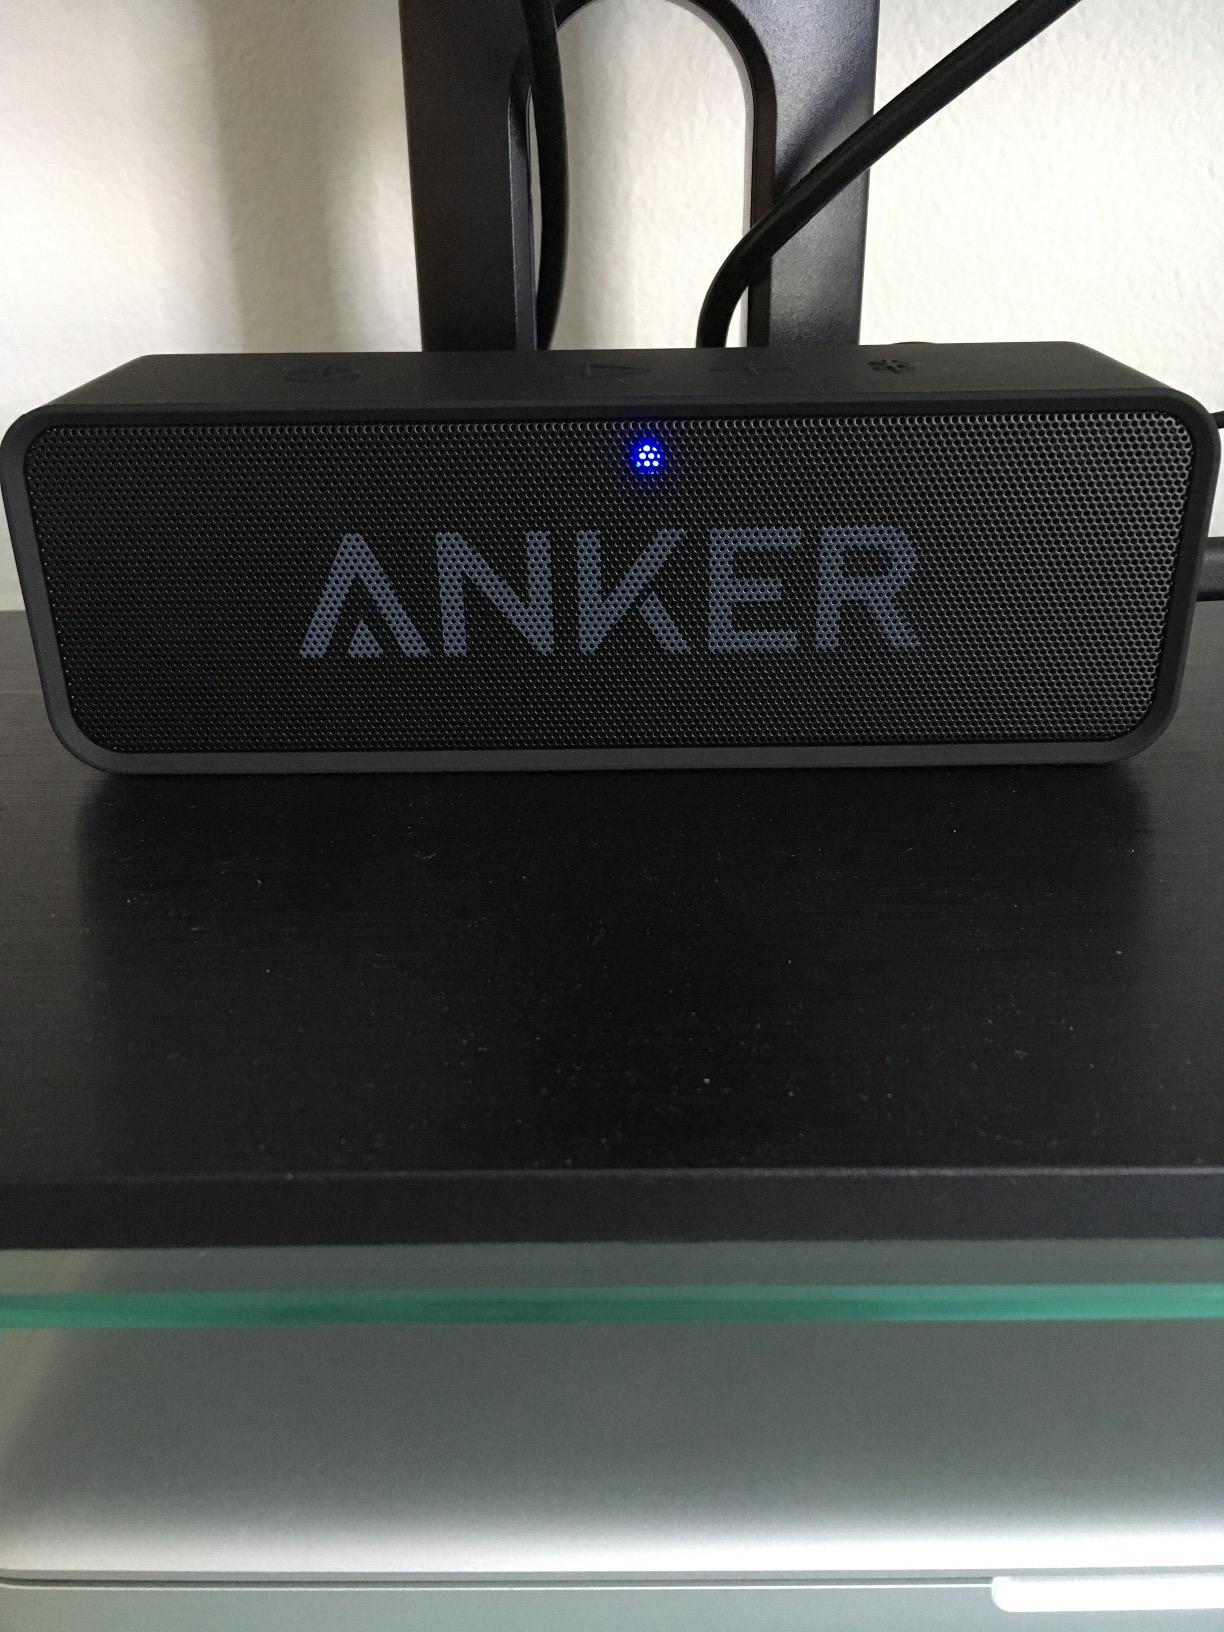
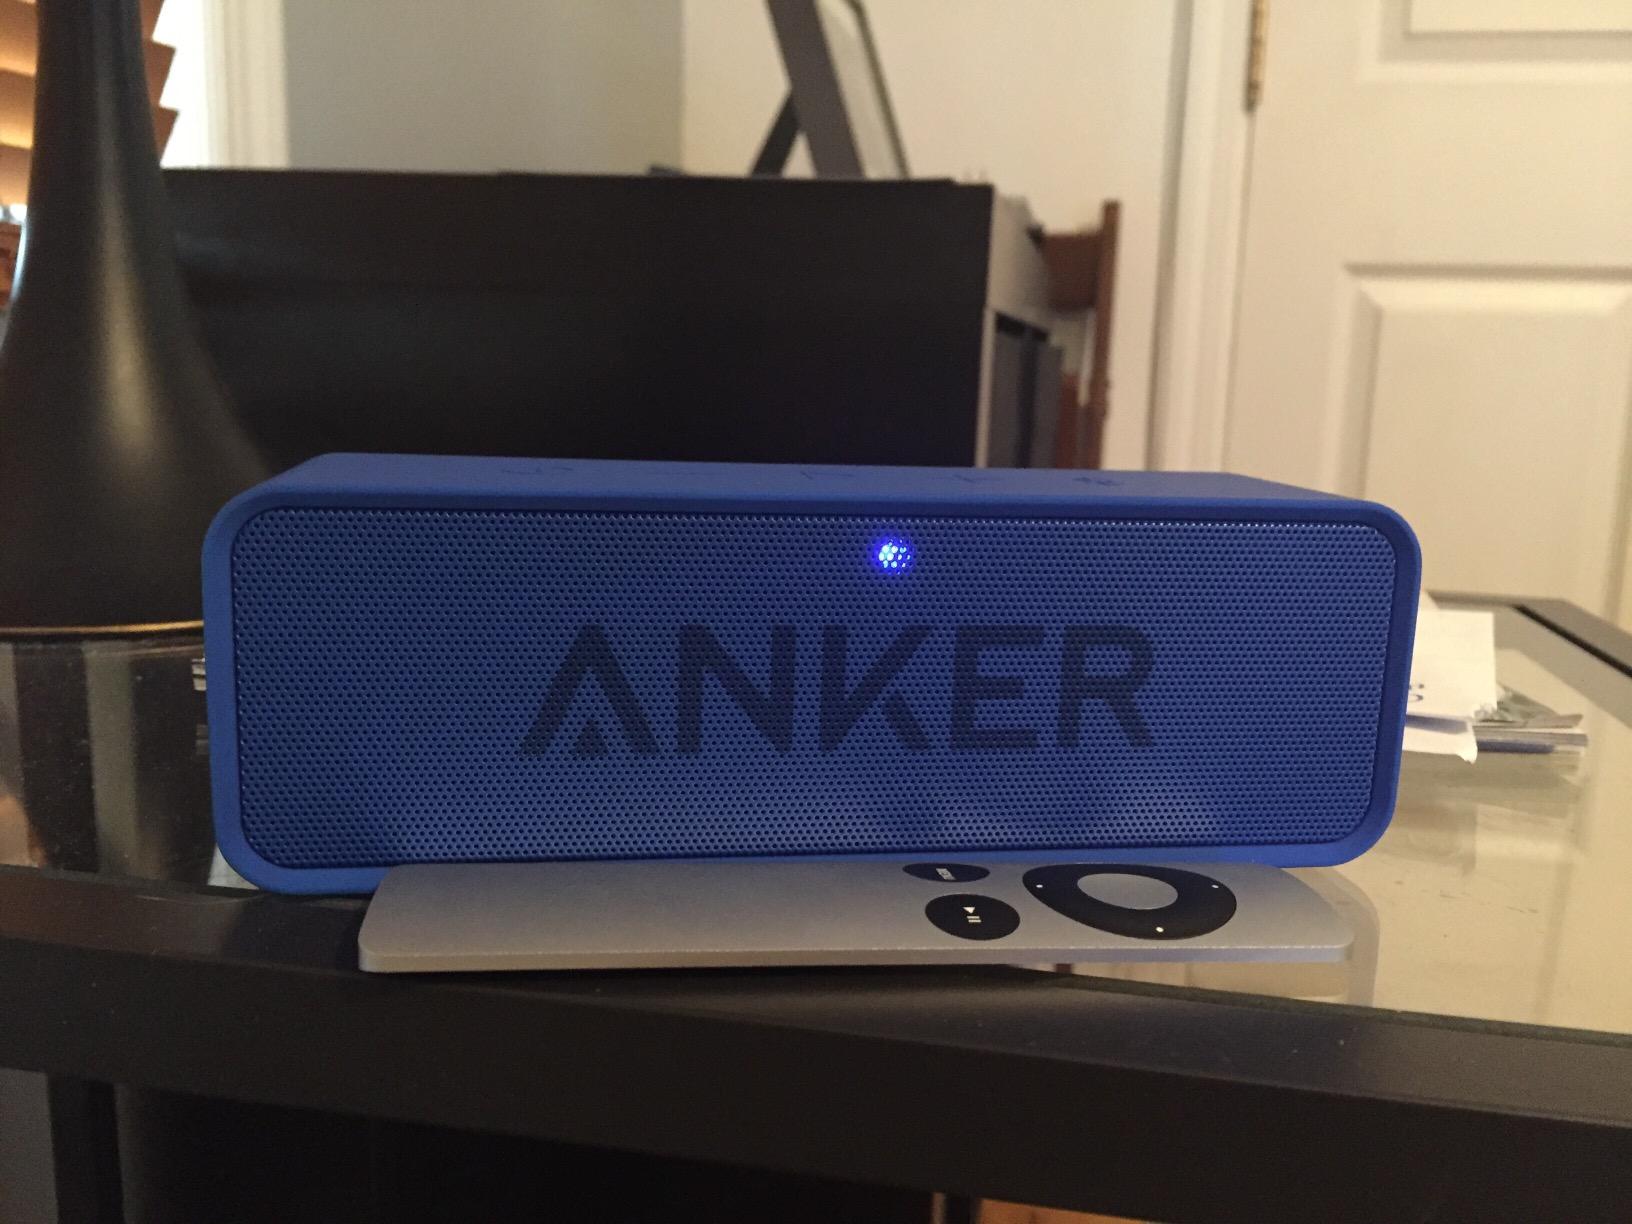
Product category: speaker
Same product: no